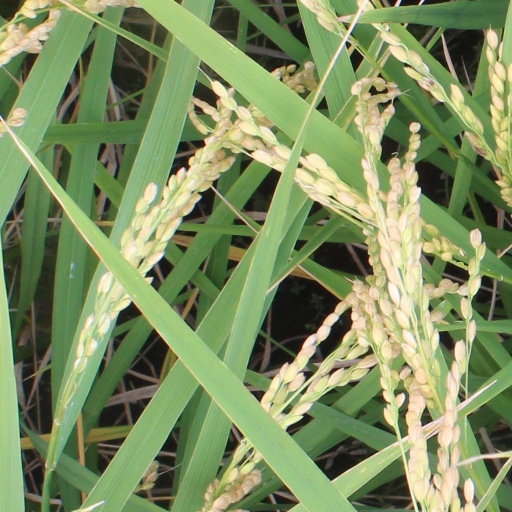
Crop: rice